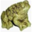
Label: frog